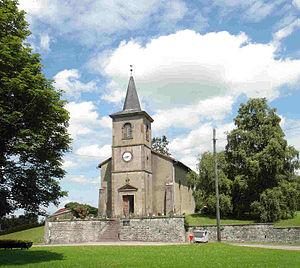
Marimont-lès-Bénestroff est une commune française située dans le département de la Moselle en région Grand Est.